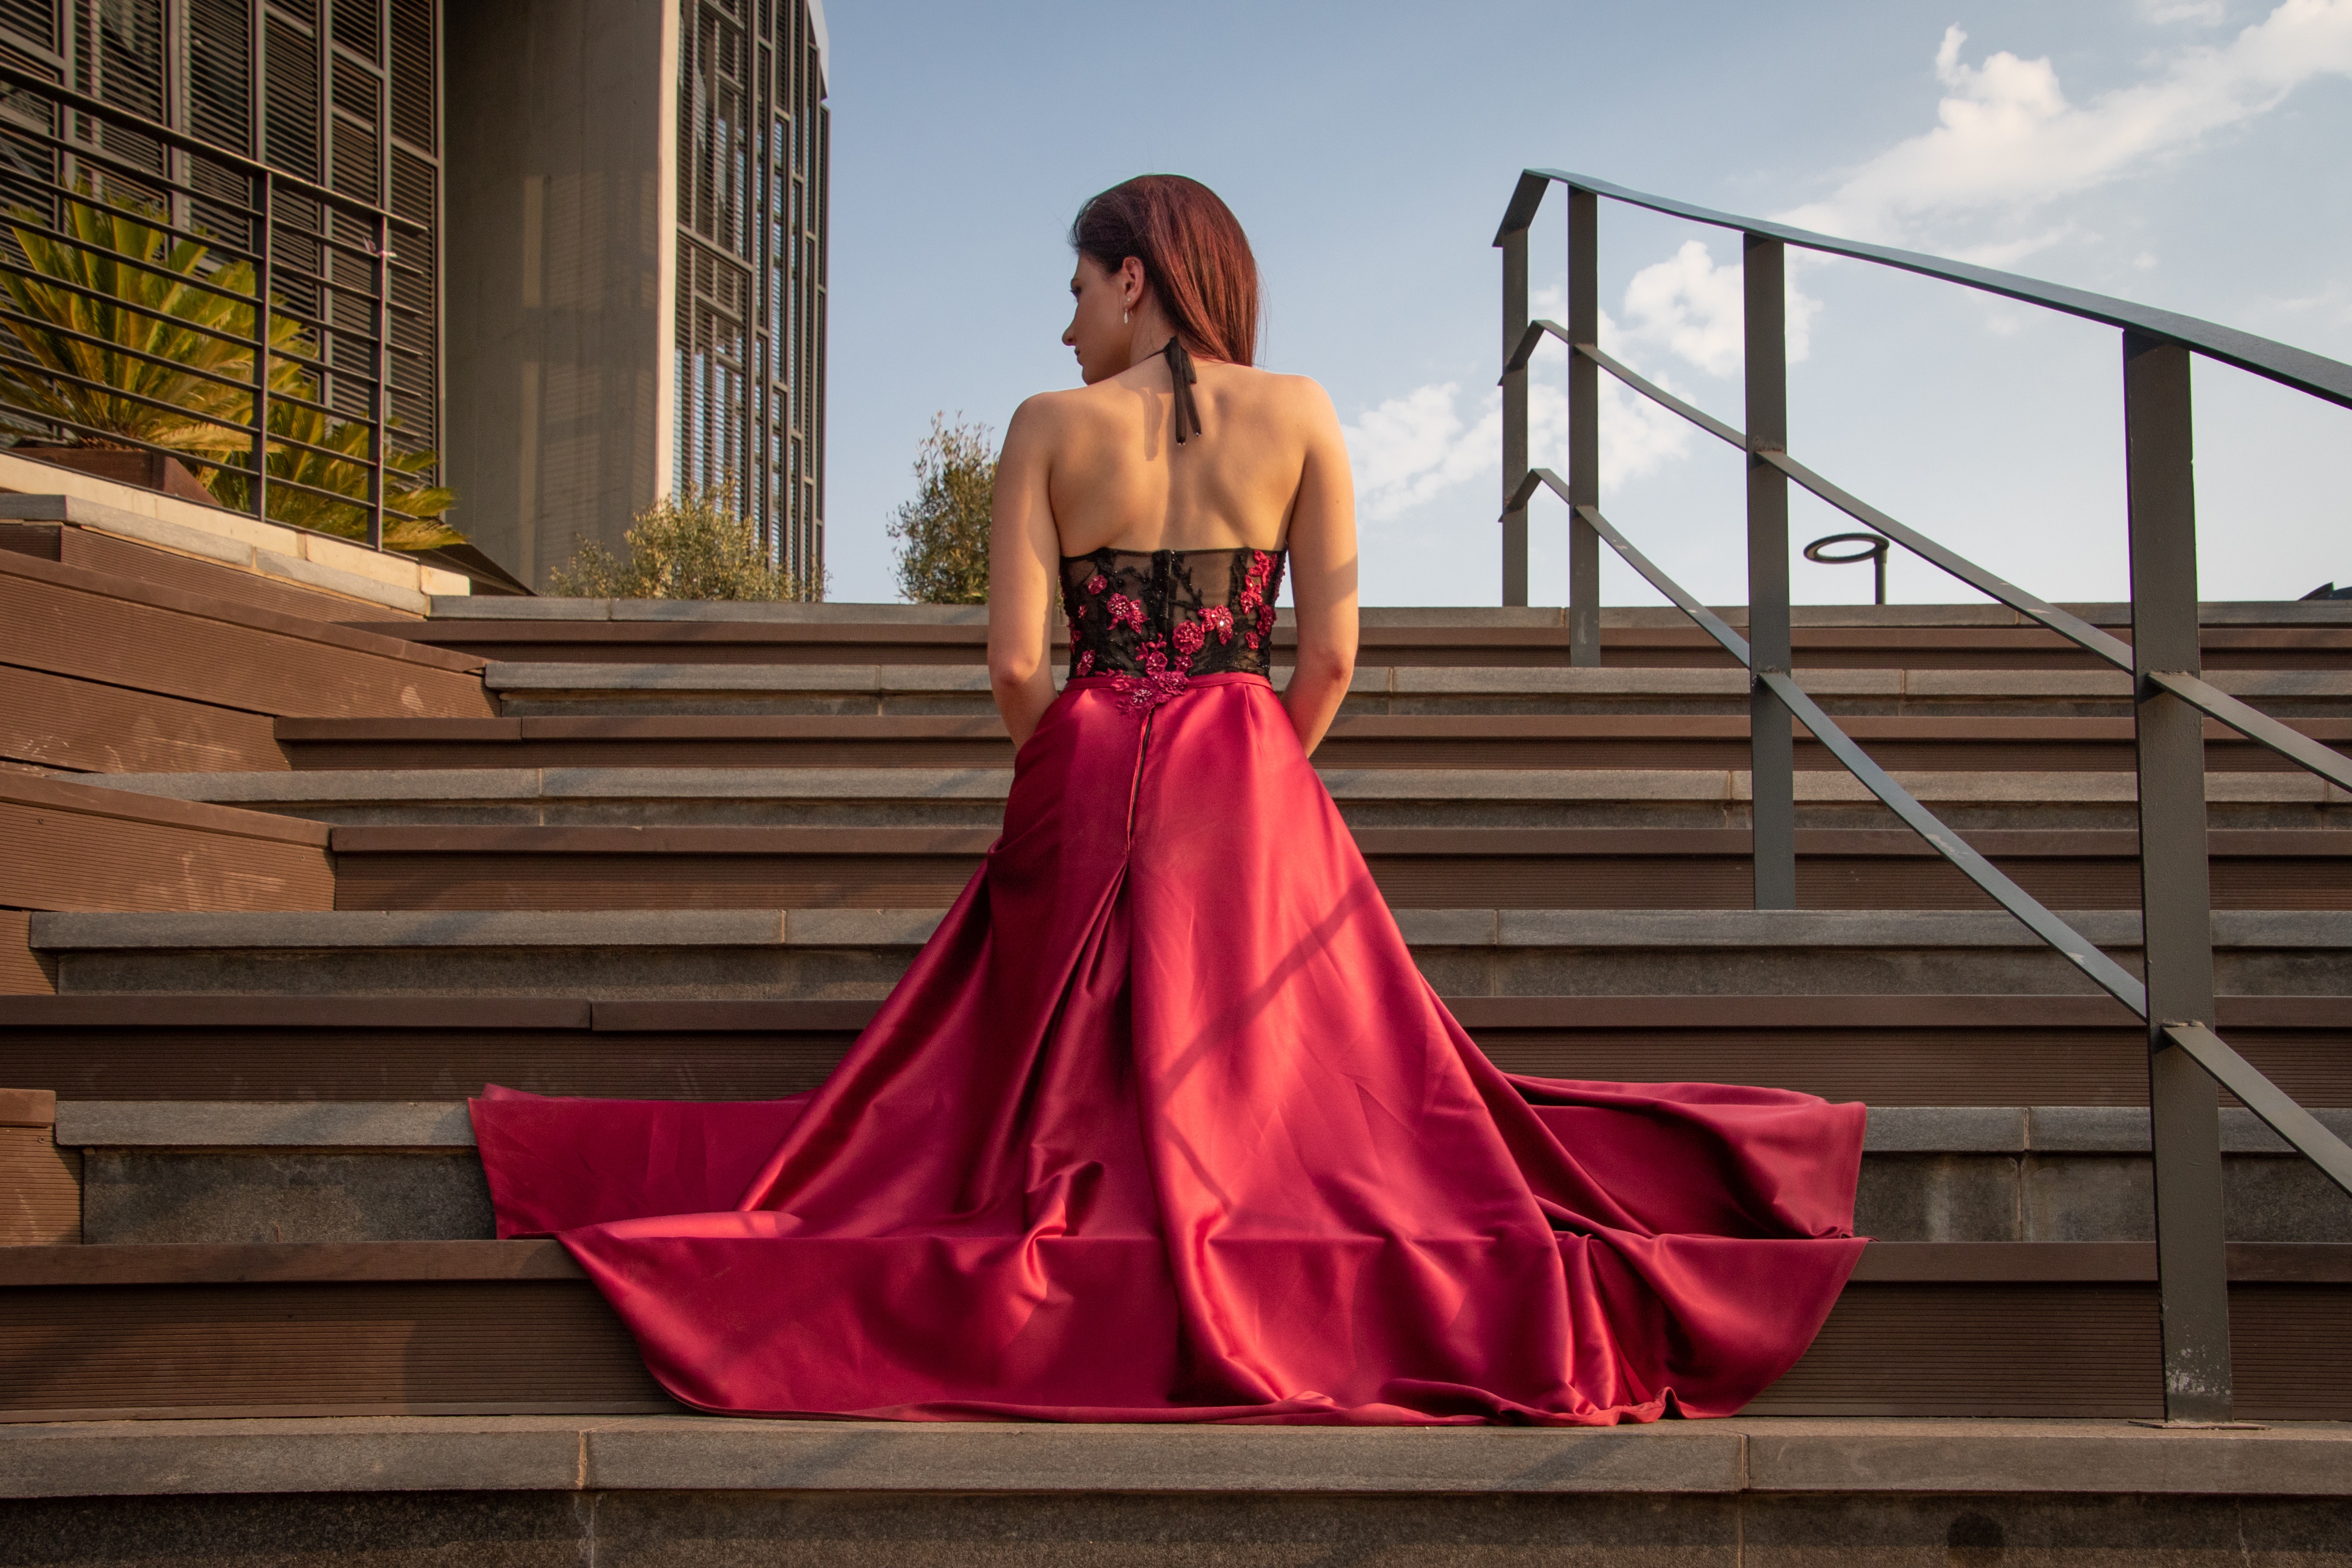
dress, gown, pink, beauty, lady, formal wear, shoulder, girl, fashion, photo shoot, model, cocktail dress, fashion model, bridal clothing, haute couture, satin, wedding dress, magenta, quinceanera